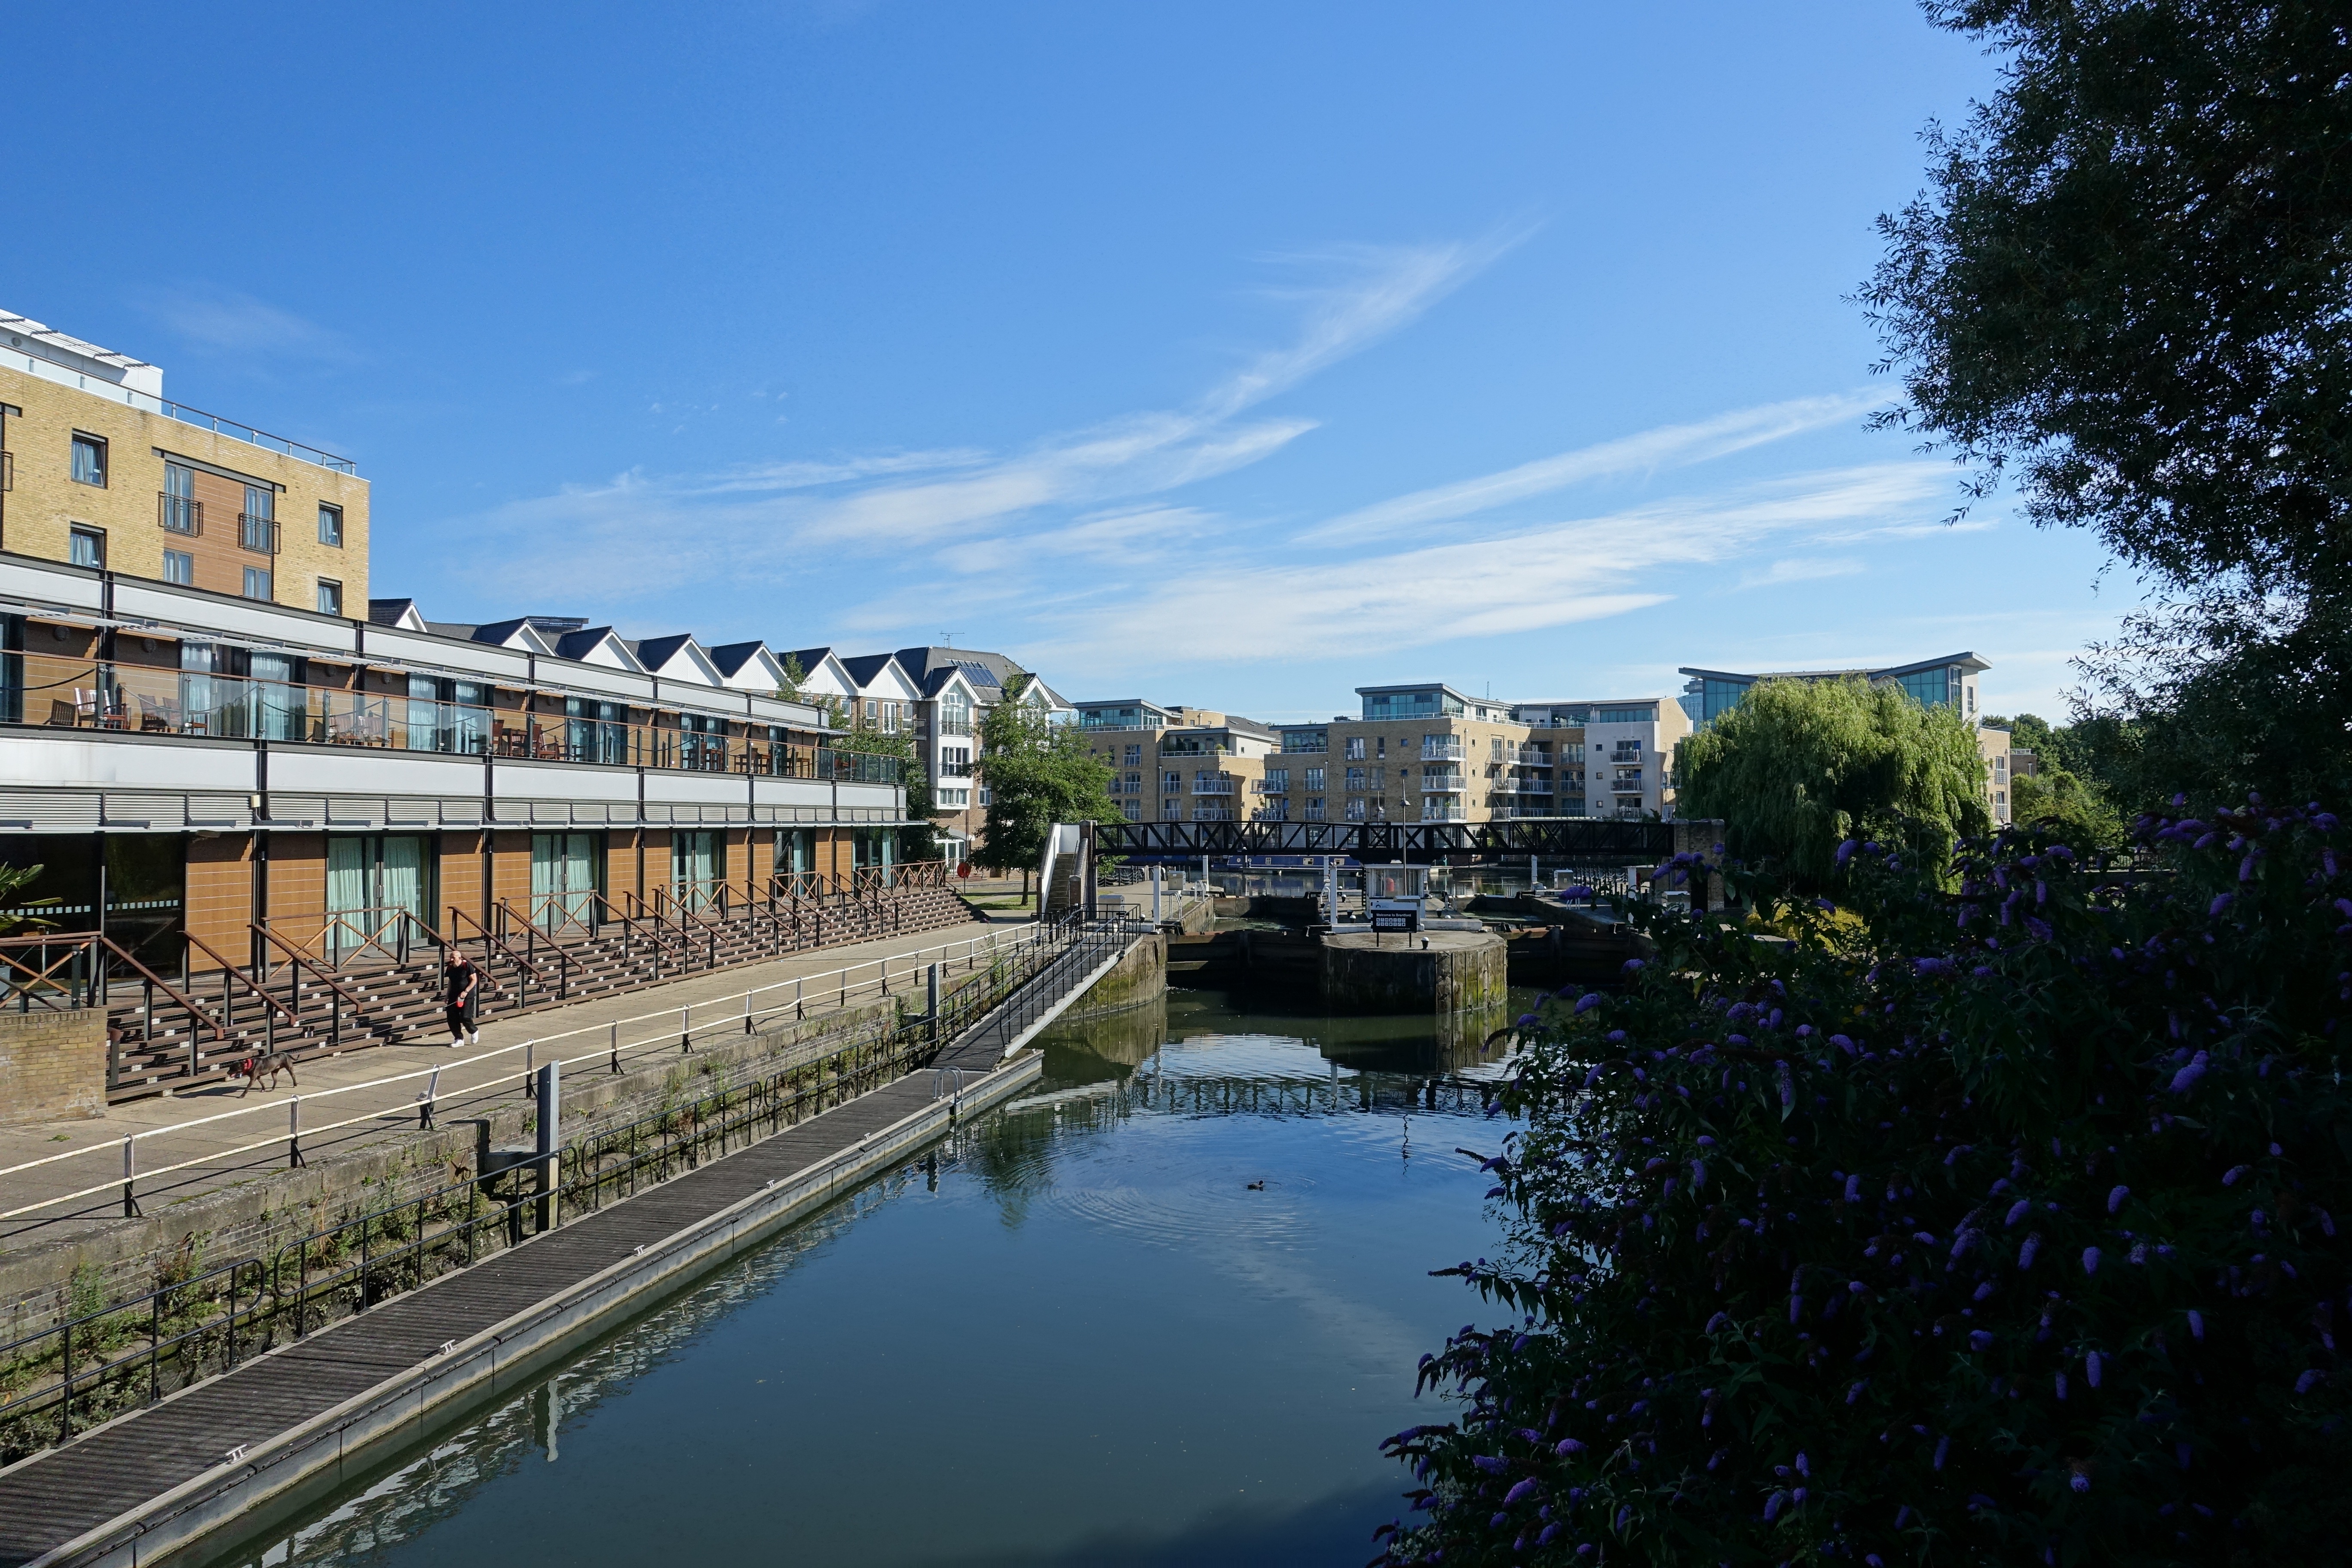
landscape, river, canal, cityscape, reflection, landmark, waterway, estate, riverside, united kingdom